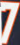
Number: 7